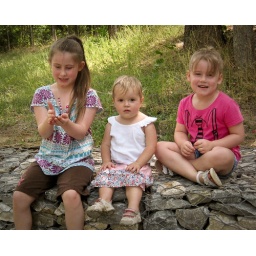
Celeste, and her two cousins sit on a stone wall in bear creek park.